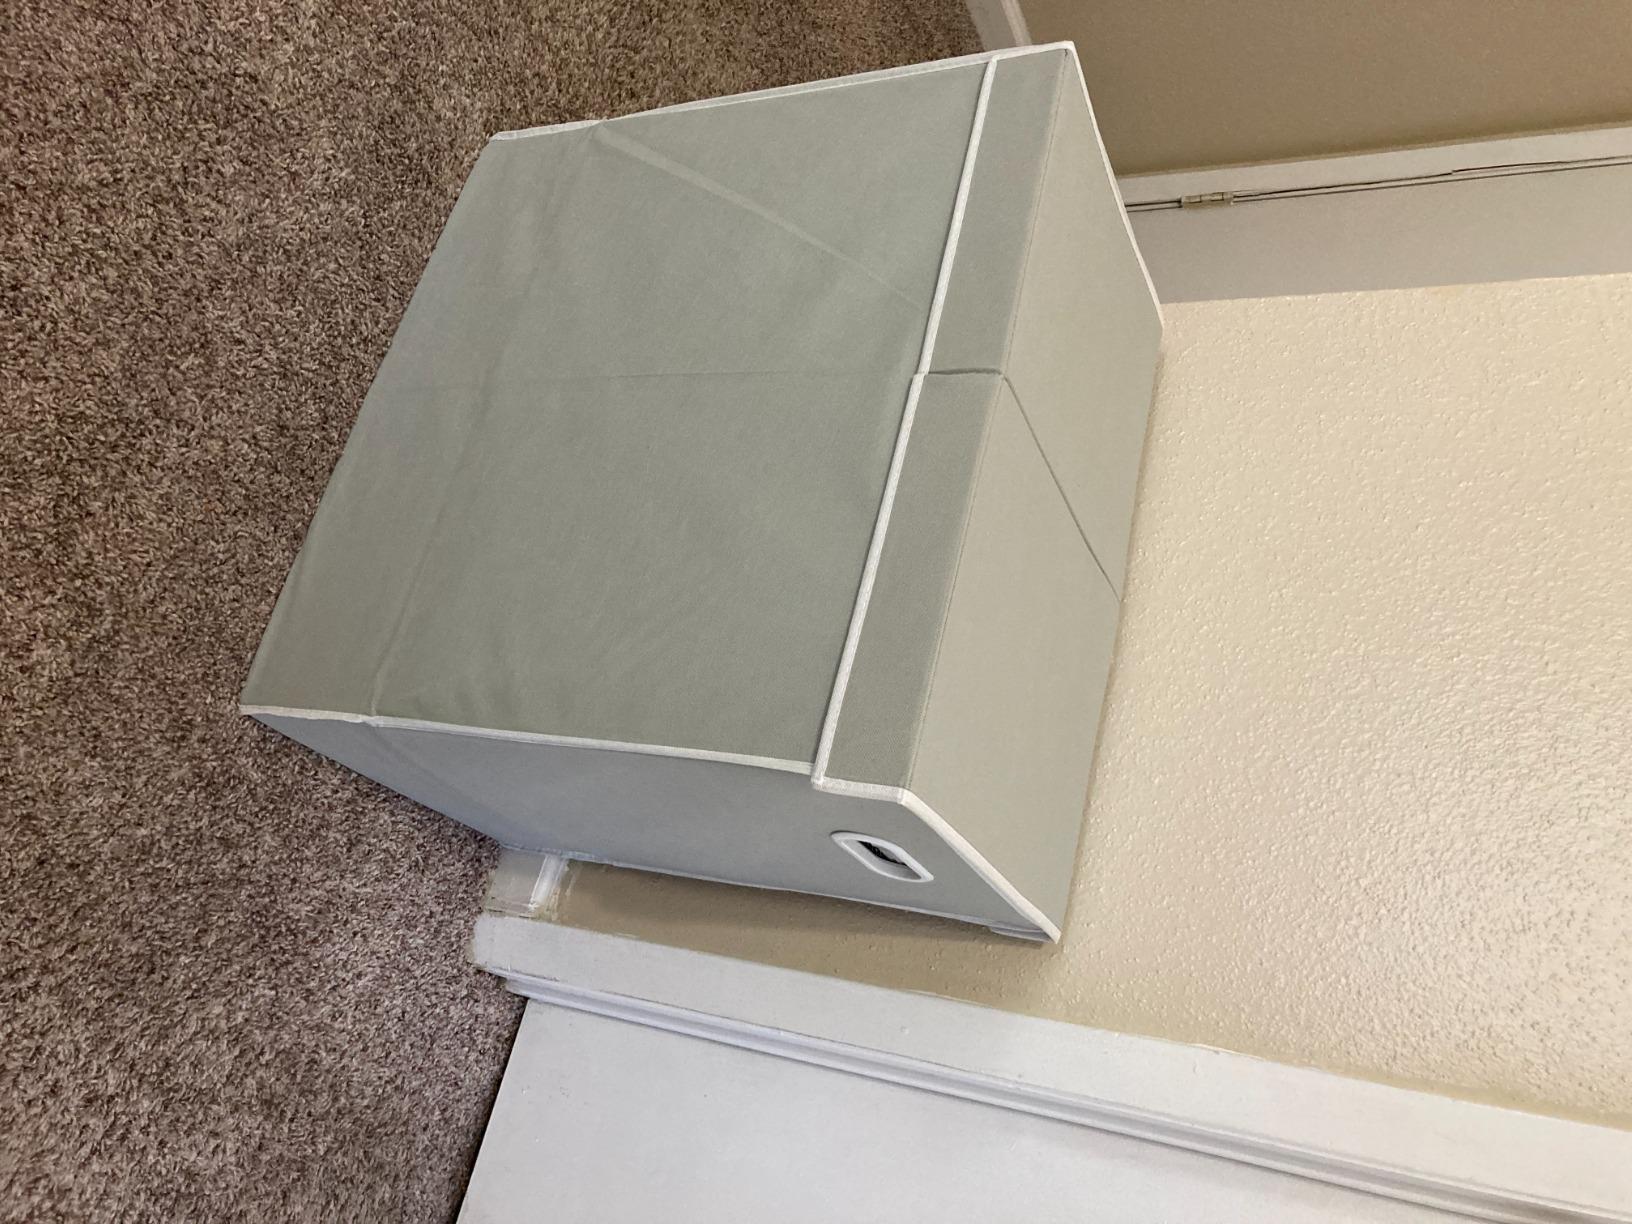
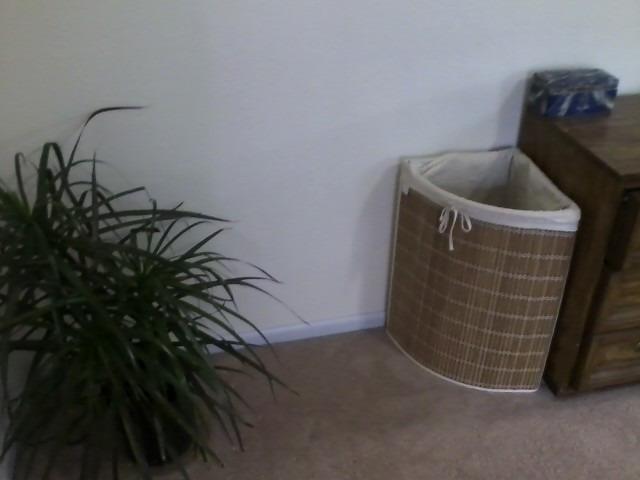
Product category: items_hamper
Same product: no